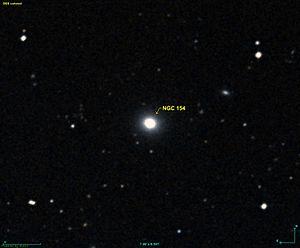
Image créée à l'aide du logiciel Aladin Sky Atlas du Centre de Données astronomiques de Strasbourg et des données de DSS (Digitized Sky Survey).